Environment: lab
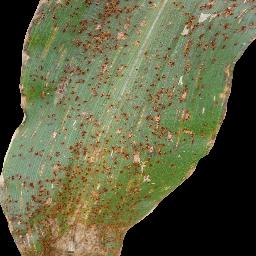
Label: common_rust